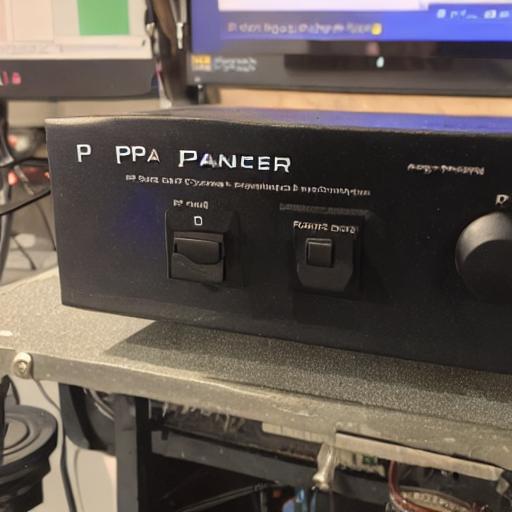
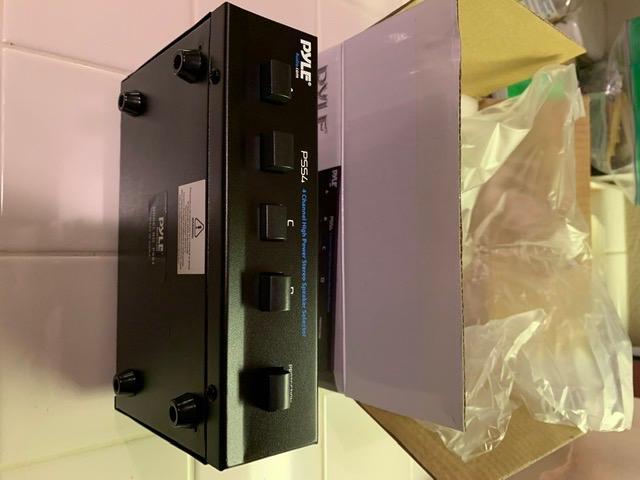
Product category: speaker
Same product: no